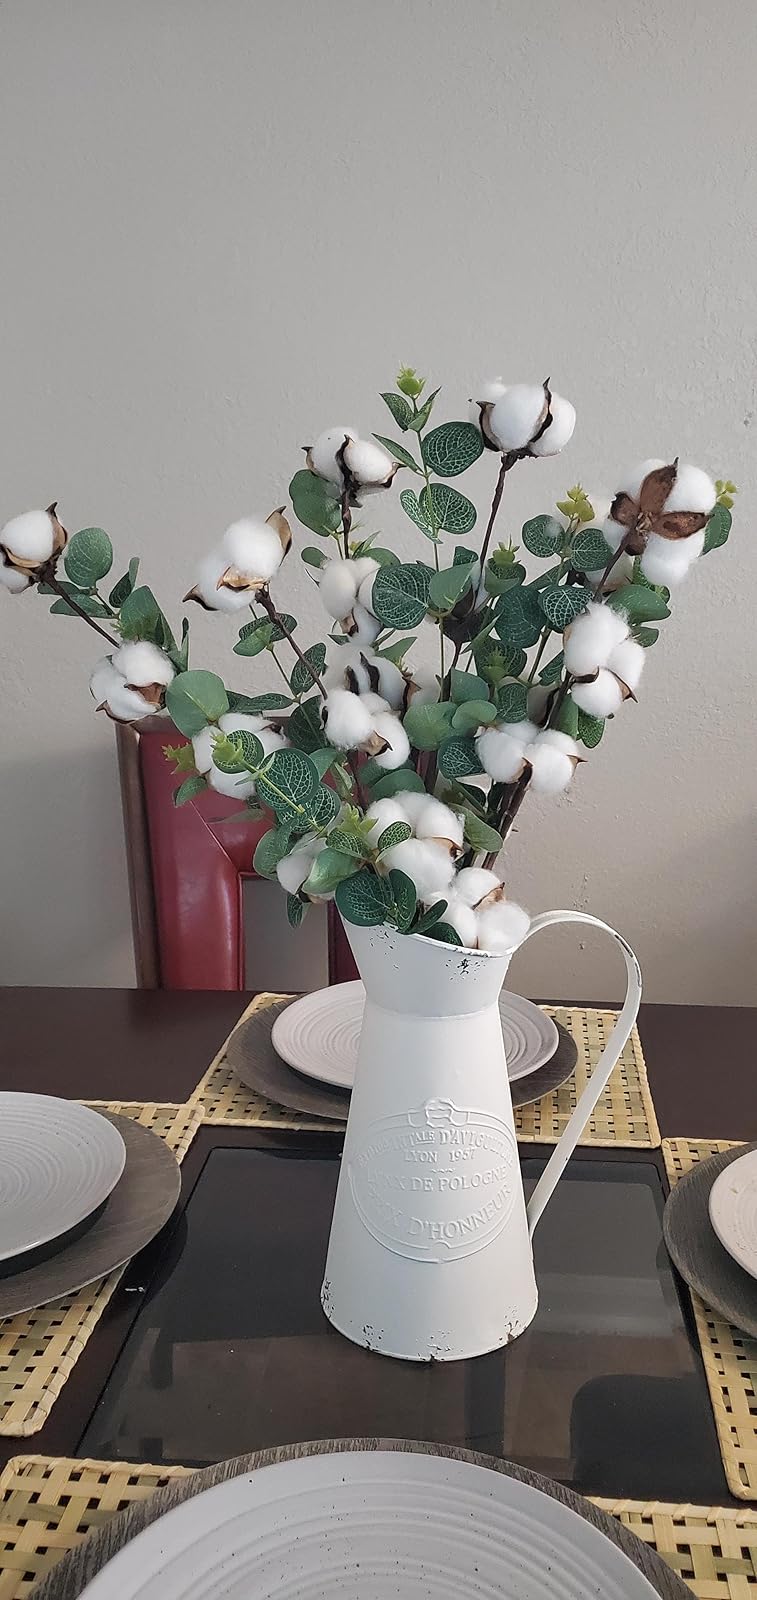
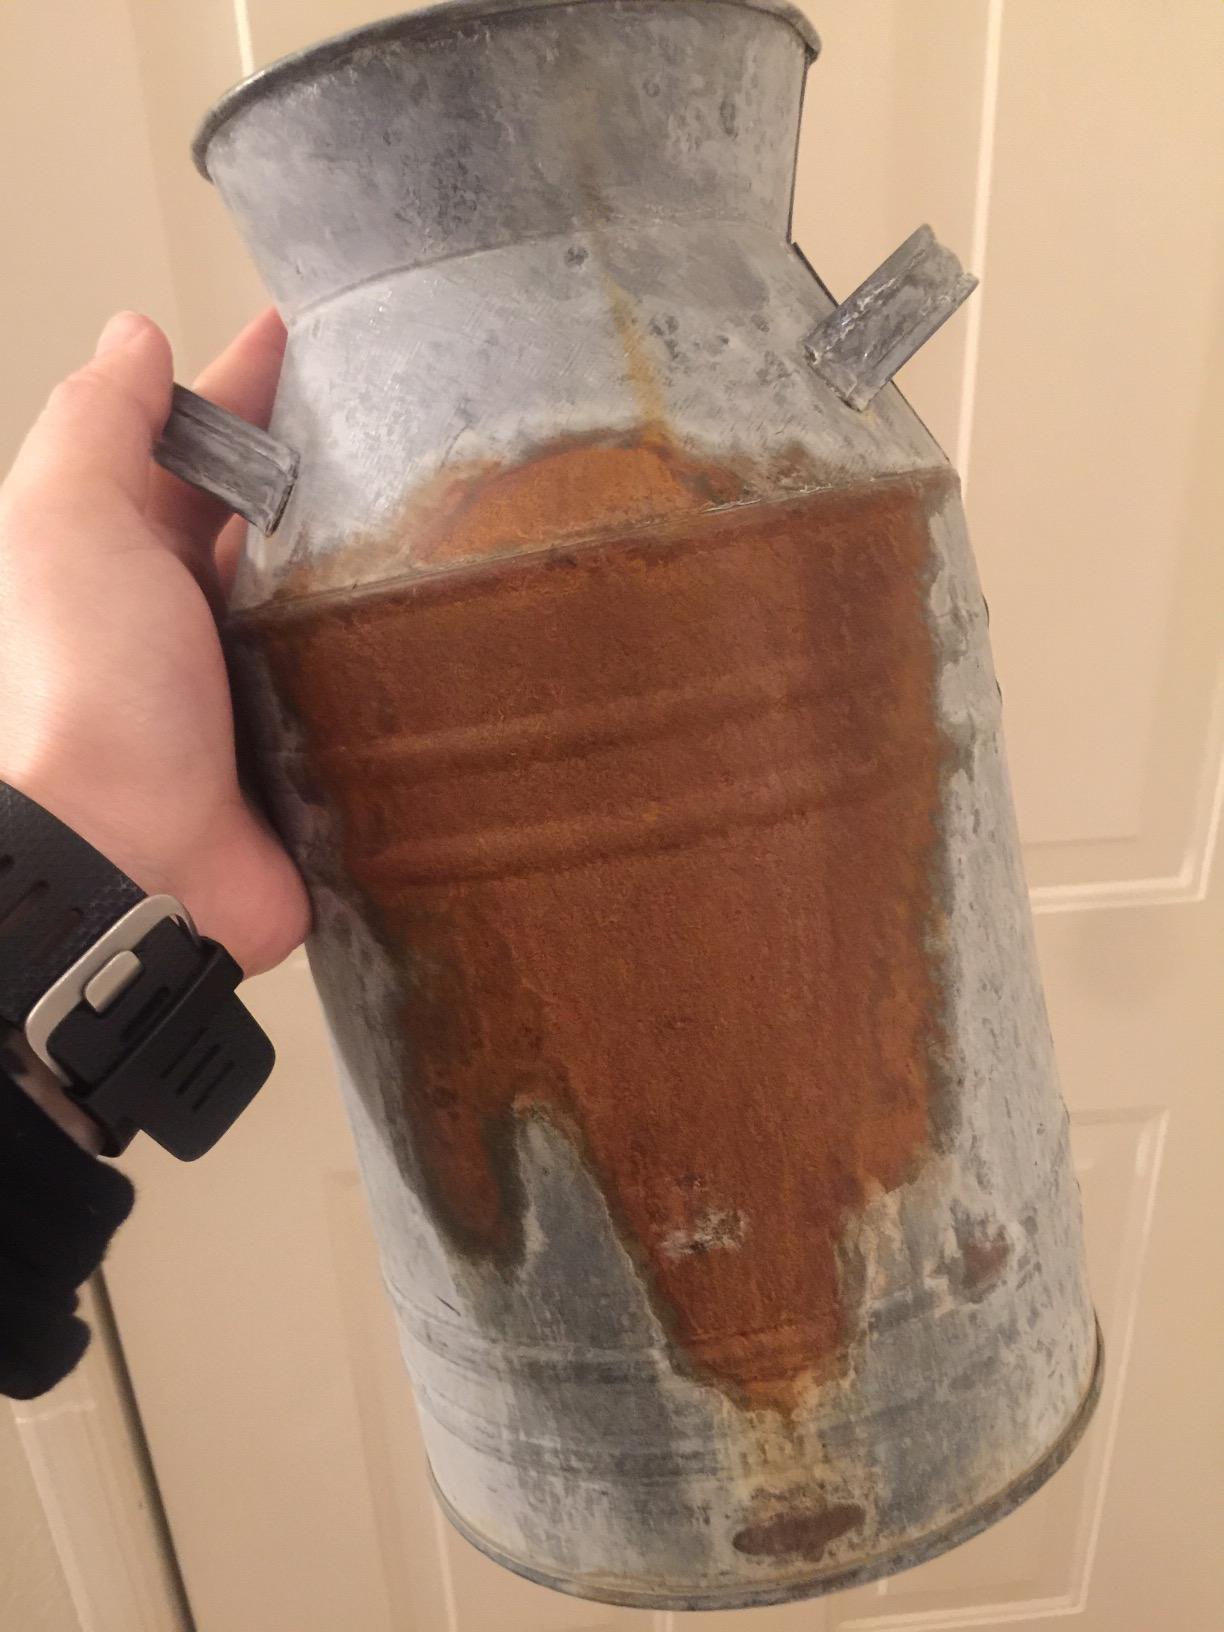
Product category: vase
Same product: no